SRT Dark Red Line

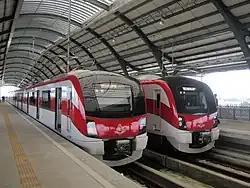
SRT Dark Red Line trains at Rangsit station.

The 3rd contract for the Dark Red Line was for electrical and systems (E&S) and procuring EMU rolling stock. An overhead catenary electrical system with was specified. In April 2014, only 2 bidders remained but one of the bidding consortiums was disqualified on due to the fact that one of the consortium members (Maru Beni Corp) had convictions for bribery in an Indonesian bidding process.